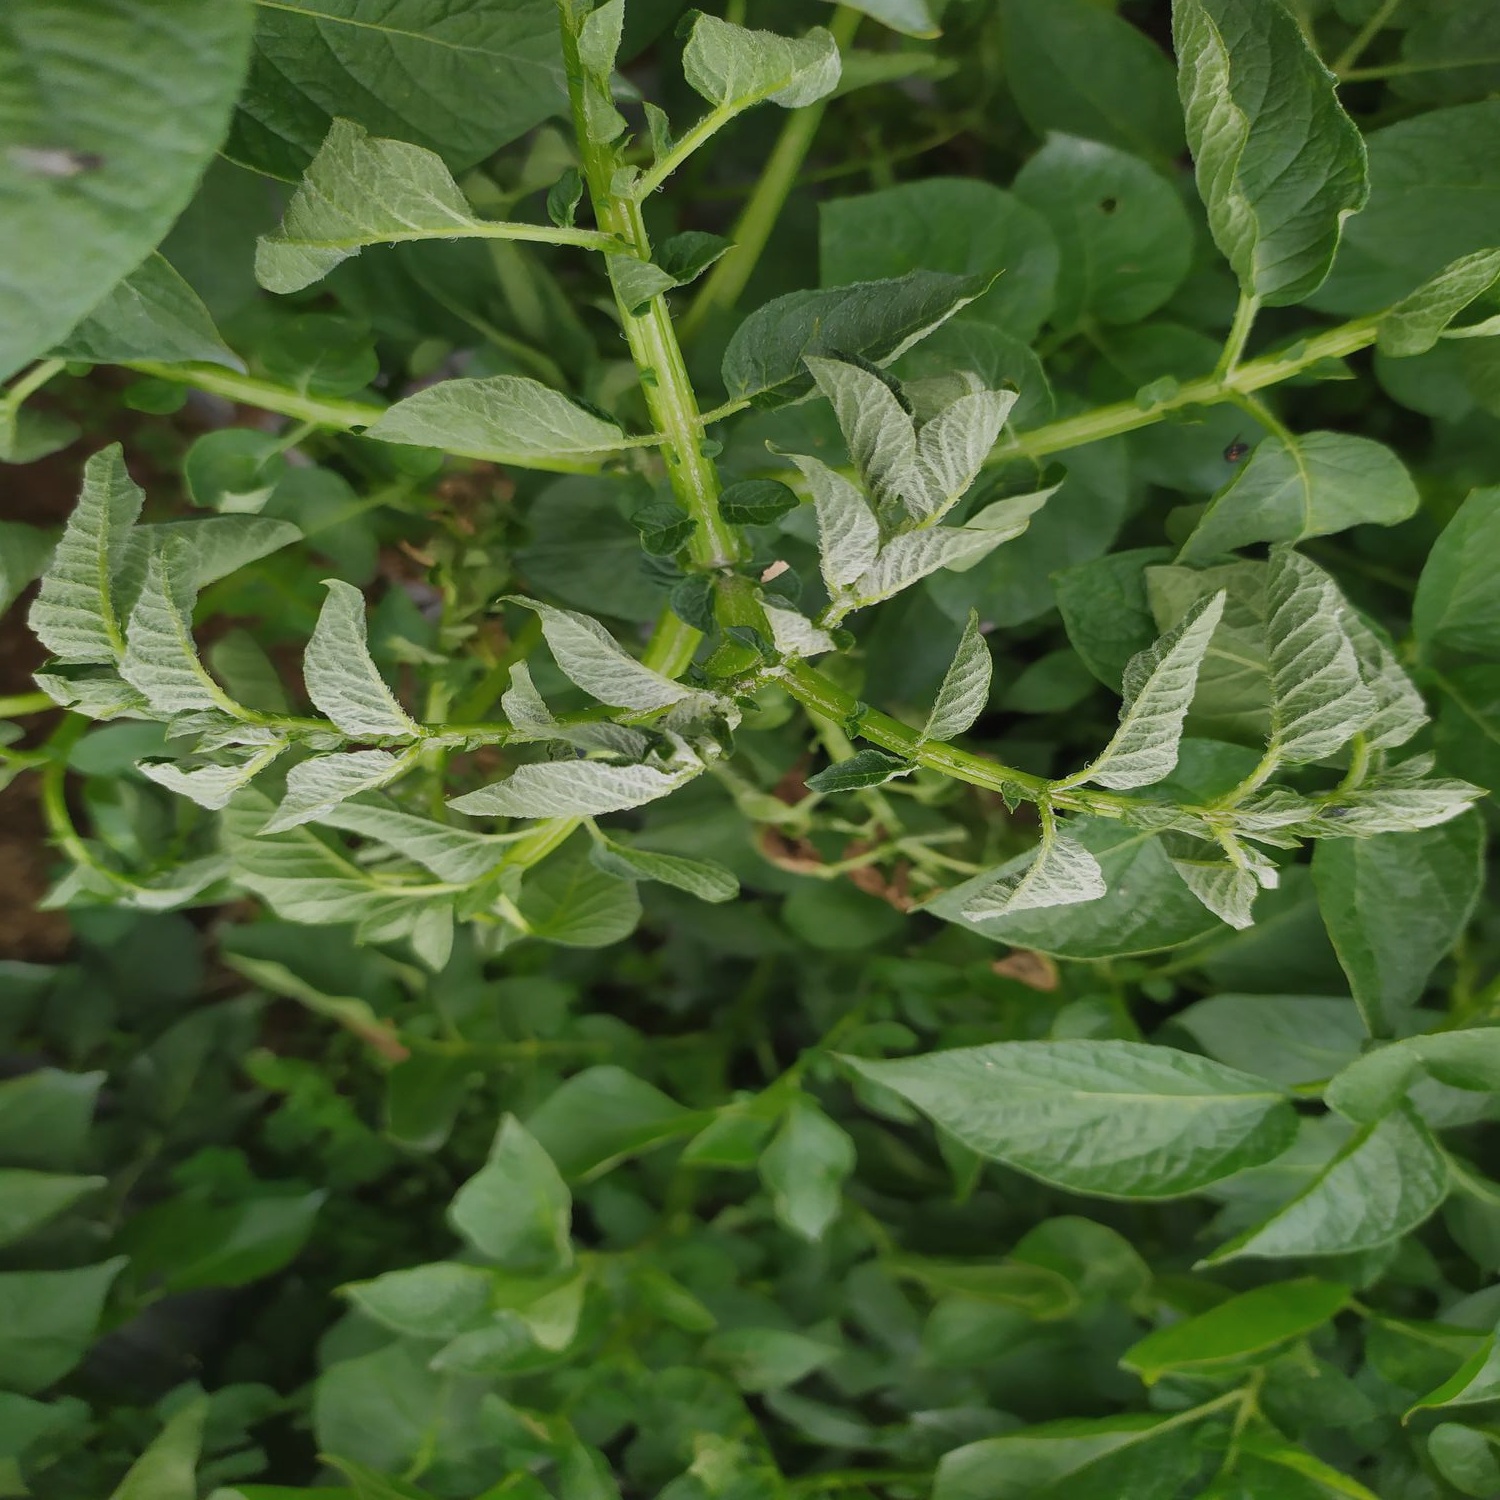
Etiqueta: Pudricion_Parda